The Virgin in the Garden

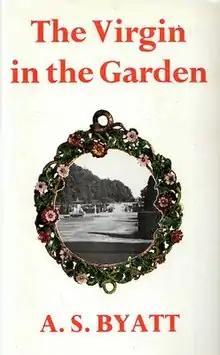
First edition (publ. Chatto & Windus)

The Virgin in the Garden is a 1978 realist novel by English novelist A. S. Byatt. Set during the same year as the coronation of Elizabeth II, the novel revolves around a play about Elizabeth I of England. The novel features a strong use of symbolism, which "The New York Times" called "overloaded", that points towards Elizabeth I. The novel is the first of a quartet featuring Frederica Potter, followed by "Still Life" (1985), "Babel Tower" (1996), and "A Whistling Woman" (2002).